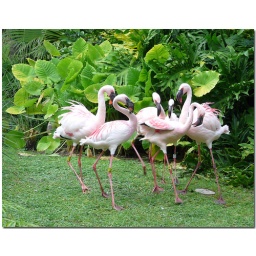
I'm so used to seeing flamingos standing in low water that this scene struck me as unusual.